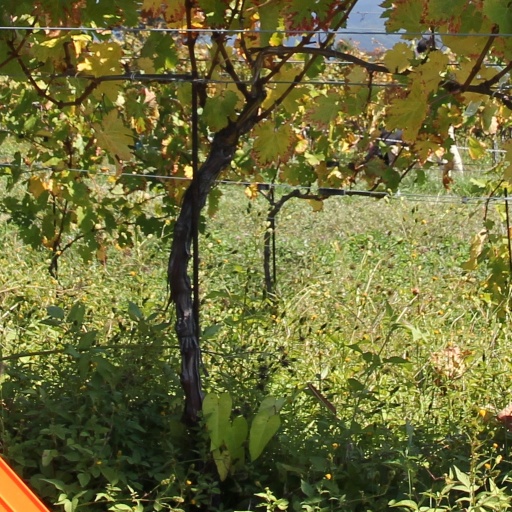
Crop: grape